Edward Uhl

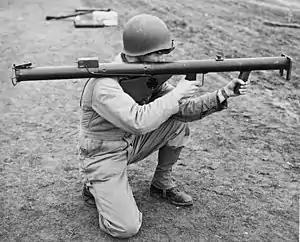
A soldier with the M1 Bazooka

By launching from the shoulder the danger of burns to the face of the operator was avoided. In 1942 the new weapon was deployed to North Africa and it was later used effectively against German tanks in the Normandy Campaign.